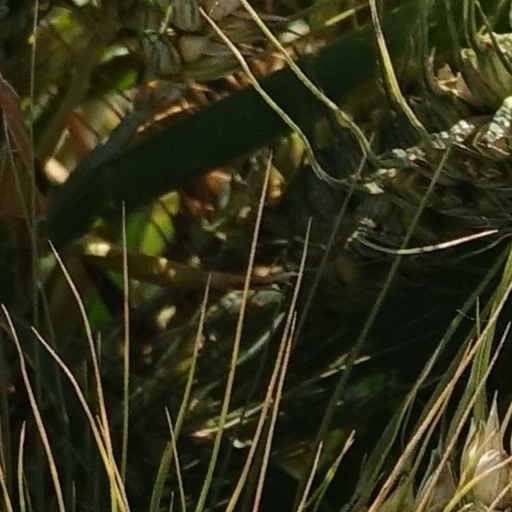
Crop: wheat